Elizabeth Nourse

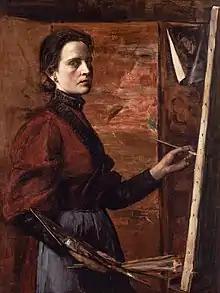
self-portrait from 1892

Elizabeth Nourse (October 26, 1859 – October 8, 1938) was a realist-style genre, portrait, and landscape painter born in Mt. Healthy, Ohio, in the Cincinnati area. She also worked in decorative painting and sculpture. Described by her contemporaries as "the first woman painter of America" and "the dean of American woman painters in France and one of the most eminent contemporary artists of her sex," Nourse was the first American woman to be voted into the Société Nationale des Beaux-Arts. She also had the honor of having one of her paintings purchased by the French government and included in the Luxembourg Museum's permanent collection. Nourse's style was described by Los Angeles critic Henry J. Seldis as a "forerunner of social realist painting."